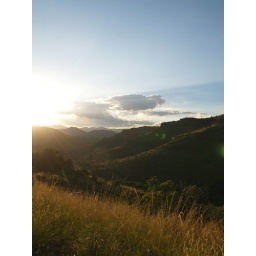
Davis Mountains Texas State Park in the Chihuahuan Desert 2010 trees blue sky